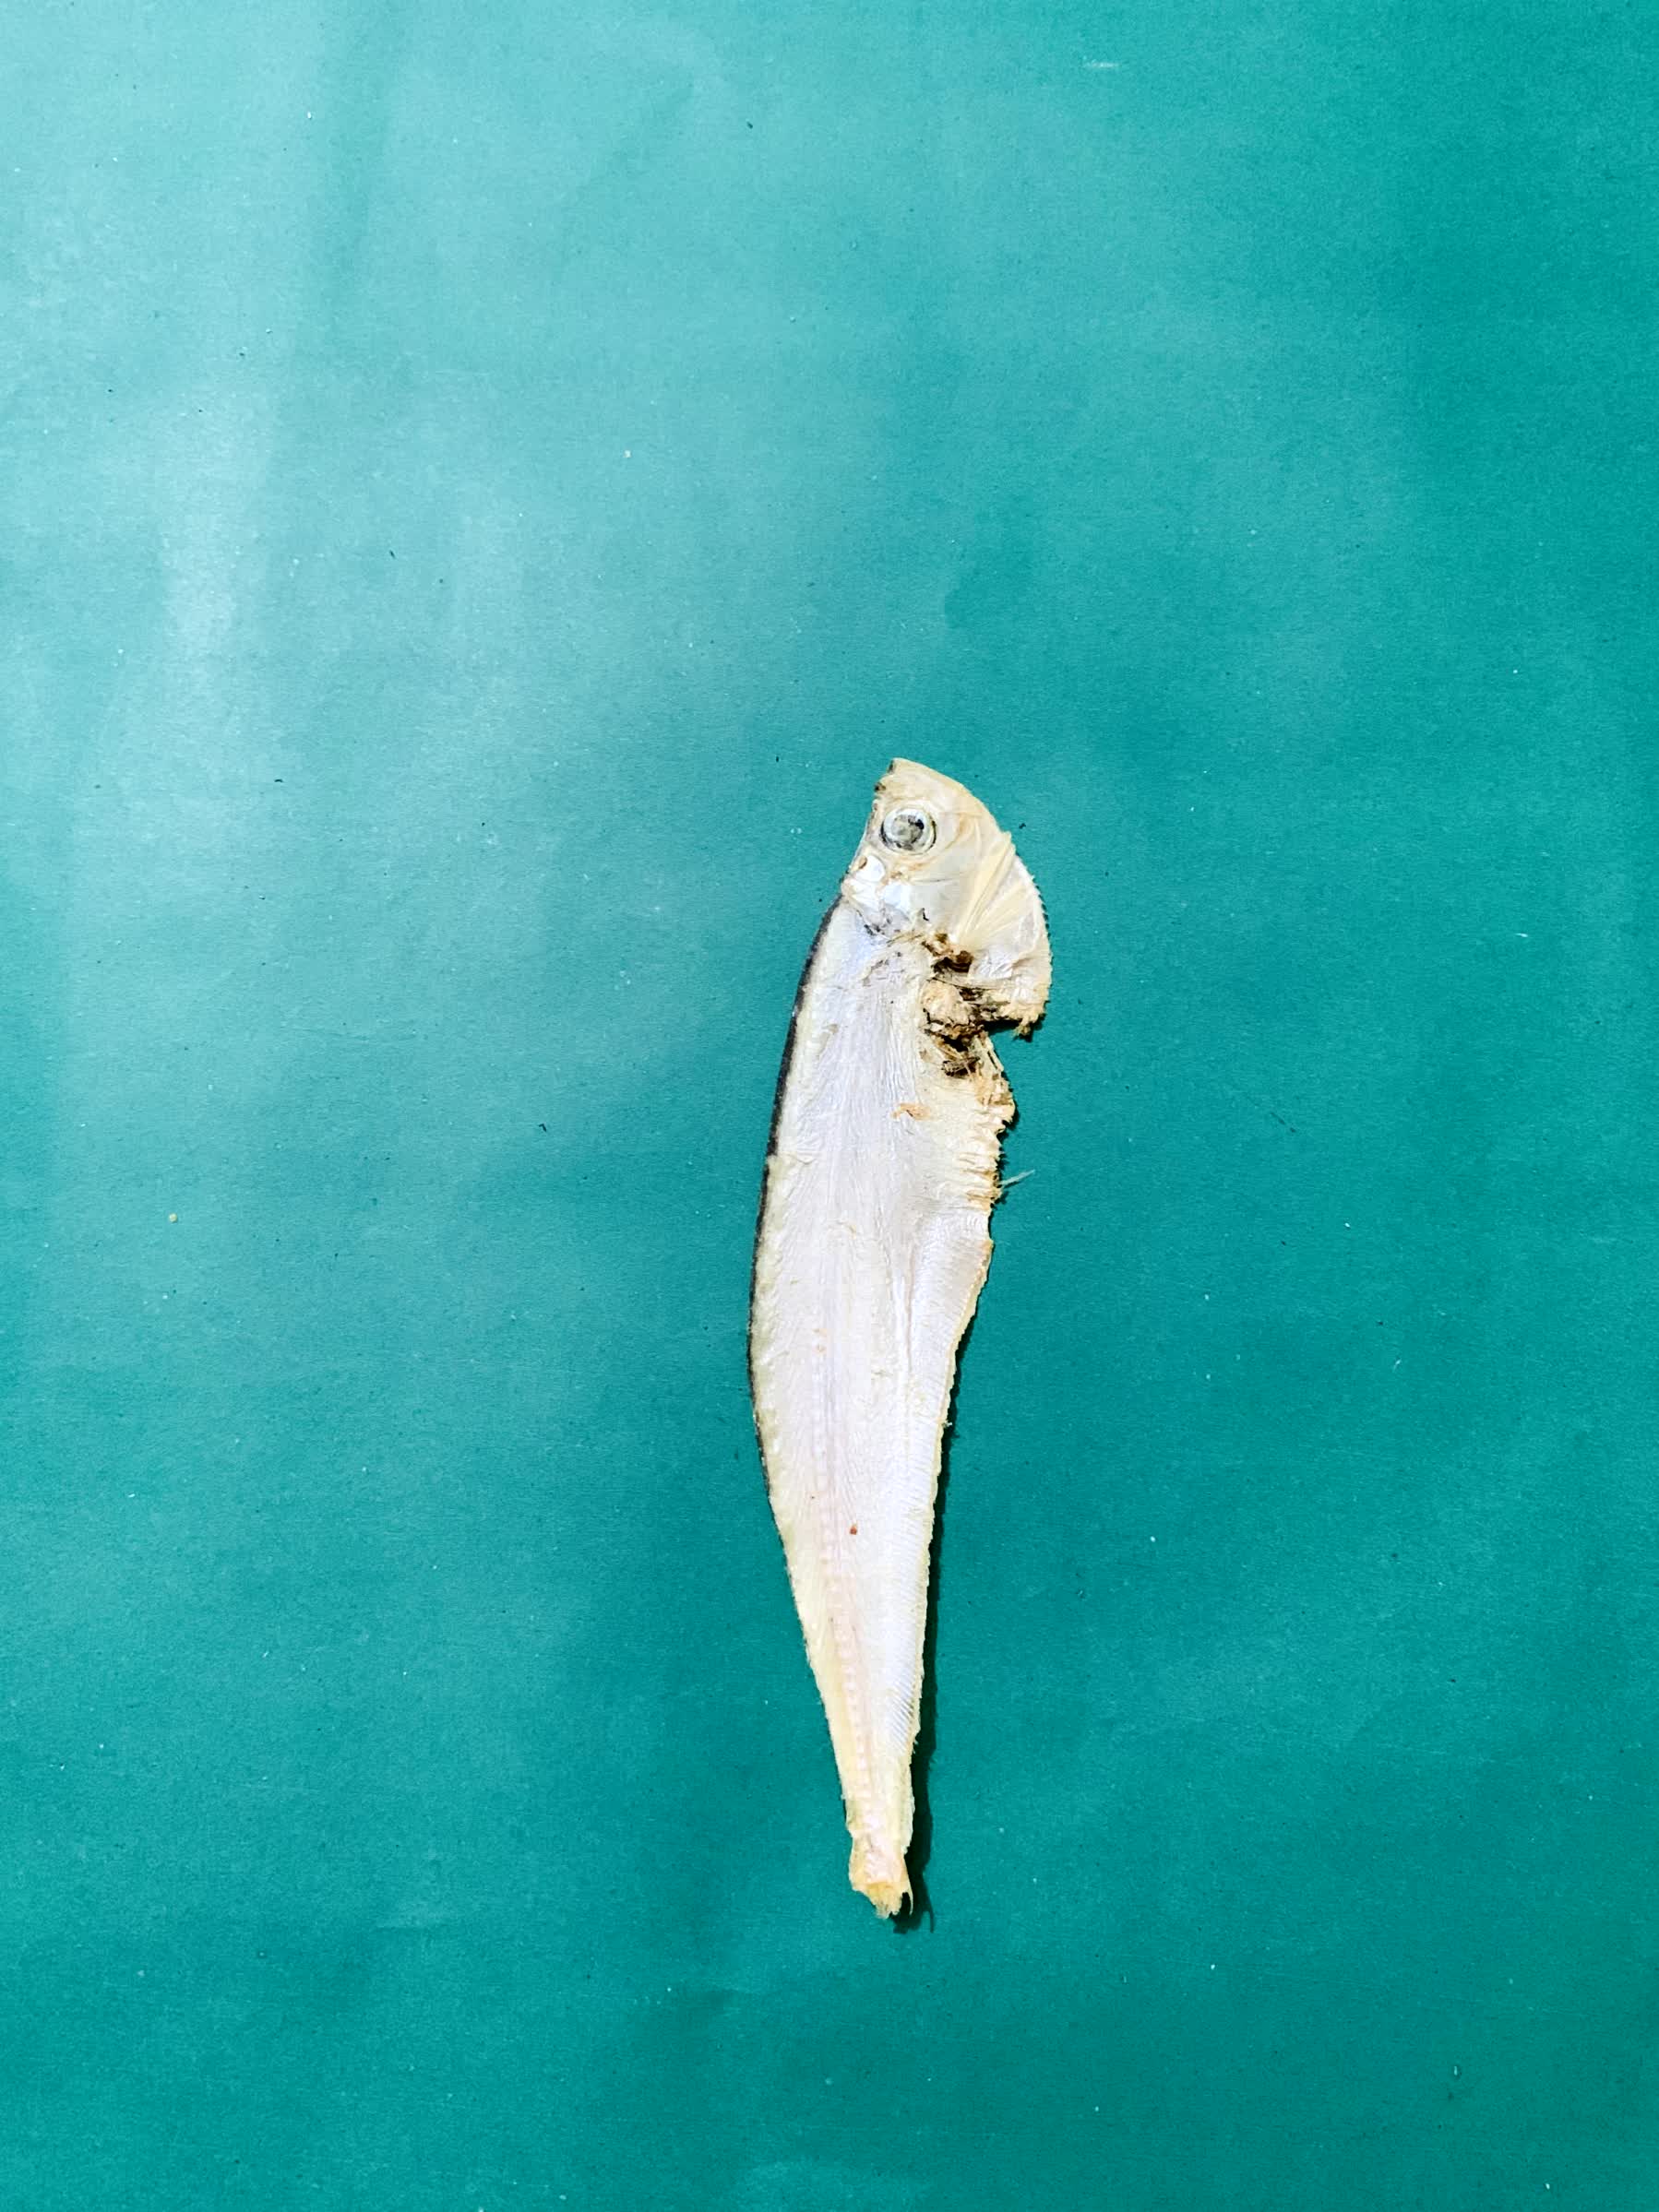
Species: Shukna Feuwa